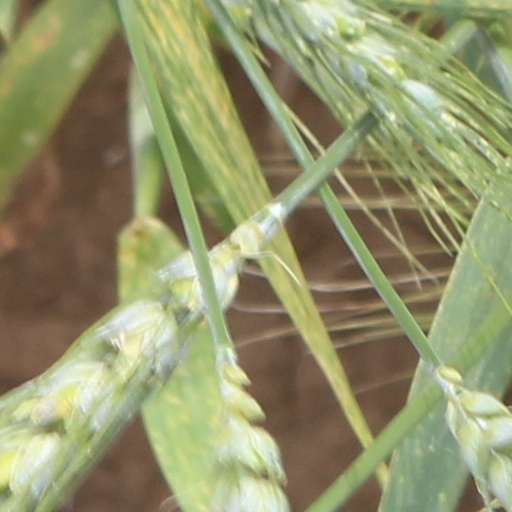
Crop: wheat